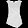
Label: T - shirt / top